Bourbonnais Donkey

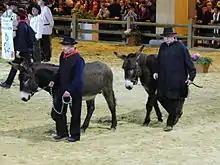
At the Salon international de l'agriculture in Paris, 2010

Jacks measure , jennies or up to more. The coat is chocolate brown, bay or dark bay, with a darker dorsal stripe and shoulder stripe; the legs may show zebra-striping. The lower part of the muzzle is grey-white, as is the belly.